Speculative evolution

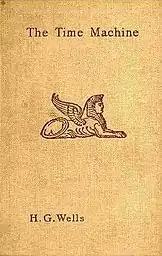

Explorations of hypothetical worlds featuring future, alternate or alien lifeforms is a long-standing trope in science fiction. One of the earliest works usually recognized as representing one of speculative evolution is H. G. Wells's science fiction novel "The Time Machine", published in 1895. "The Time Machine", set over eight hundred thousand years in the future, features post-human descendants in the form of the beautiful but weak Eloi and the brutish Morlocks. Further into the future, the protagonist of the book finds large crab-monsters and huge butterflies. Science fiction authors who wrote after Wells often used fictional creatures in the same vein, but most such imaginary faunas were small and not very developed.